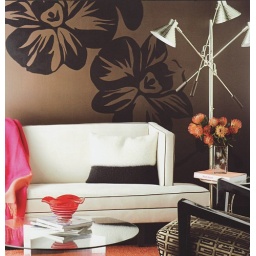
Modern living room: Dark brown + black graphic stencil + white + pink: 'Van Buren Brown' by Benjamin Moore